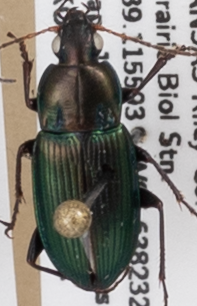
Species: Poecilus chalcites
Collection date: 2020-08-12
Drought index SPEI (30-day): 1.01
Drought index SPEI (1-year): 1.45
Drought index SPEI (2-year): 2.09